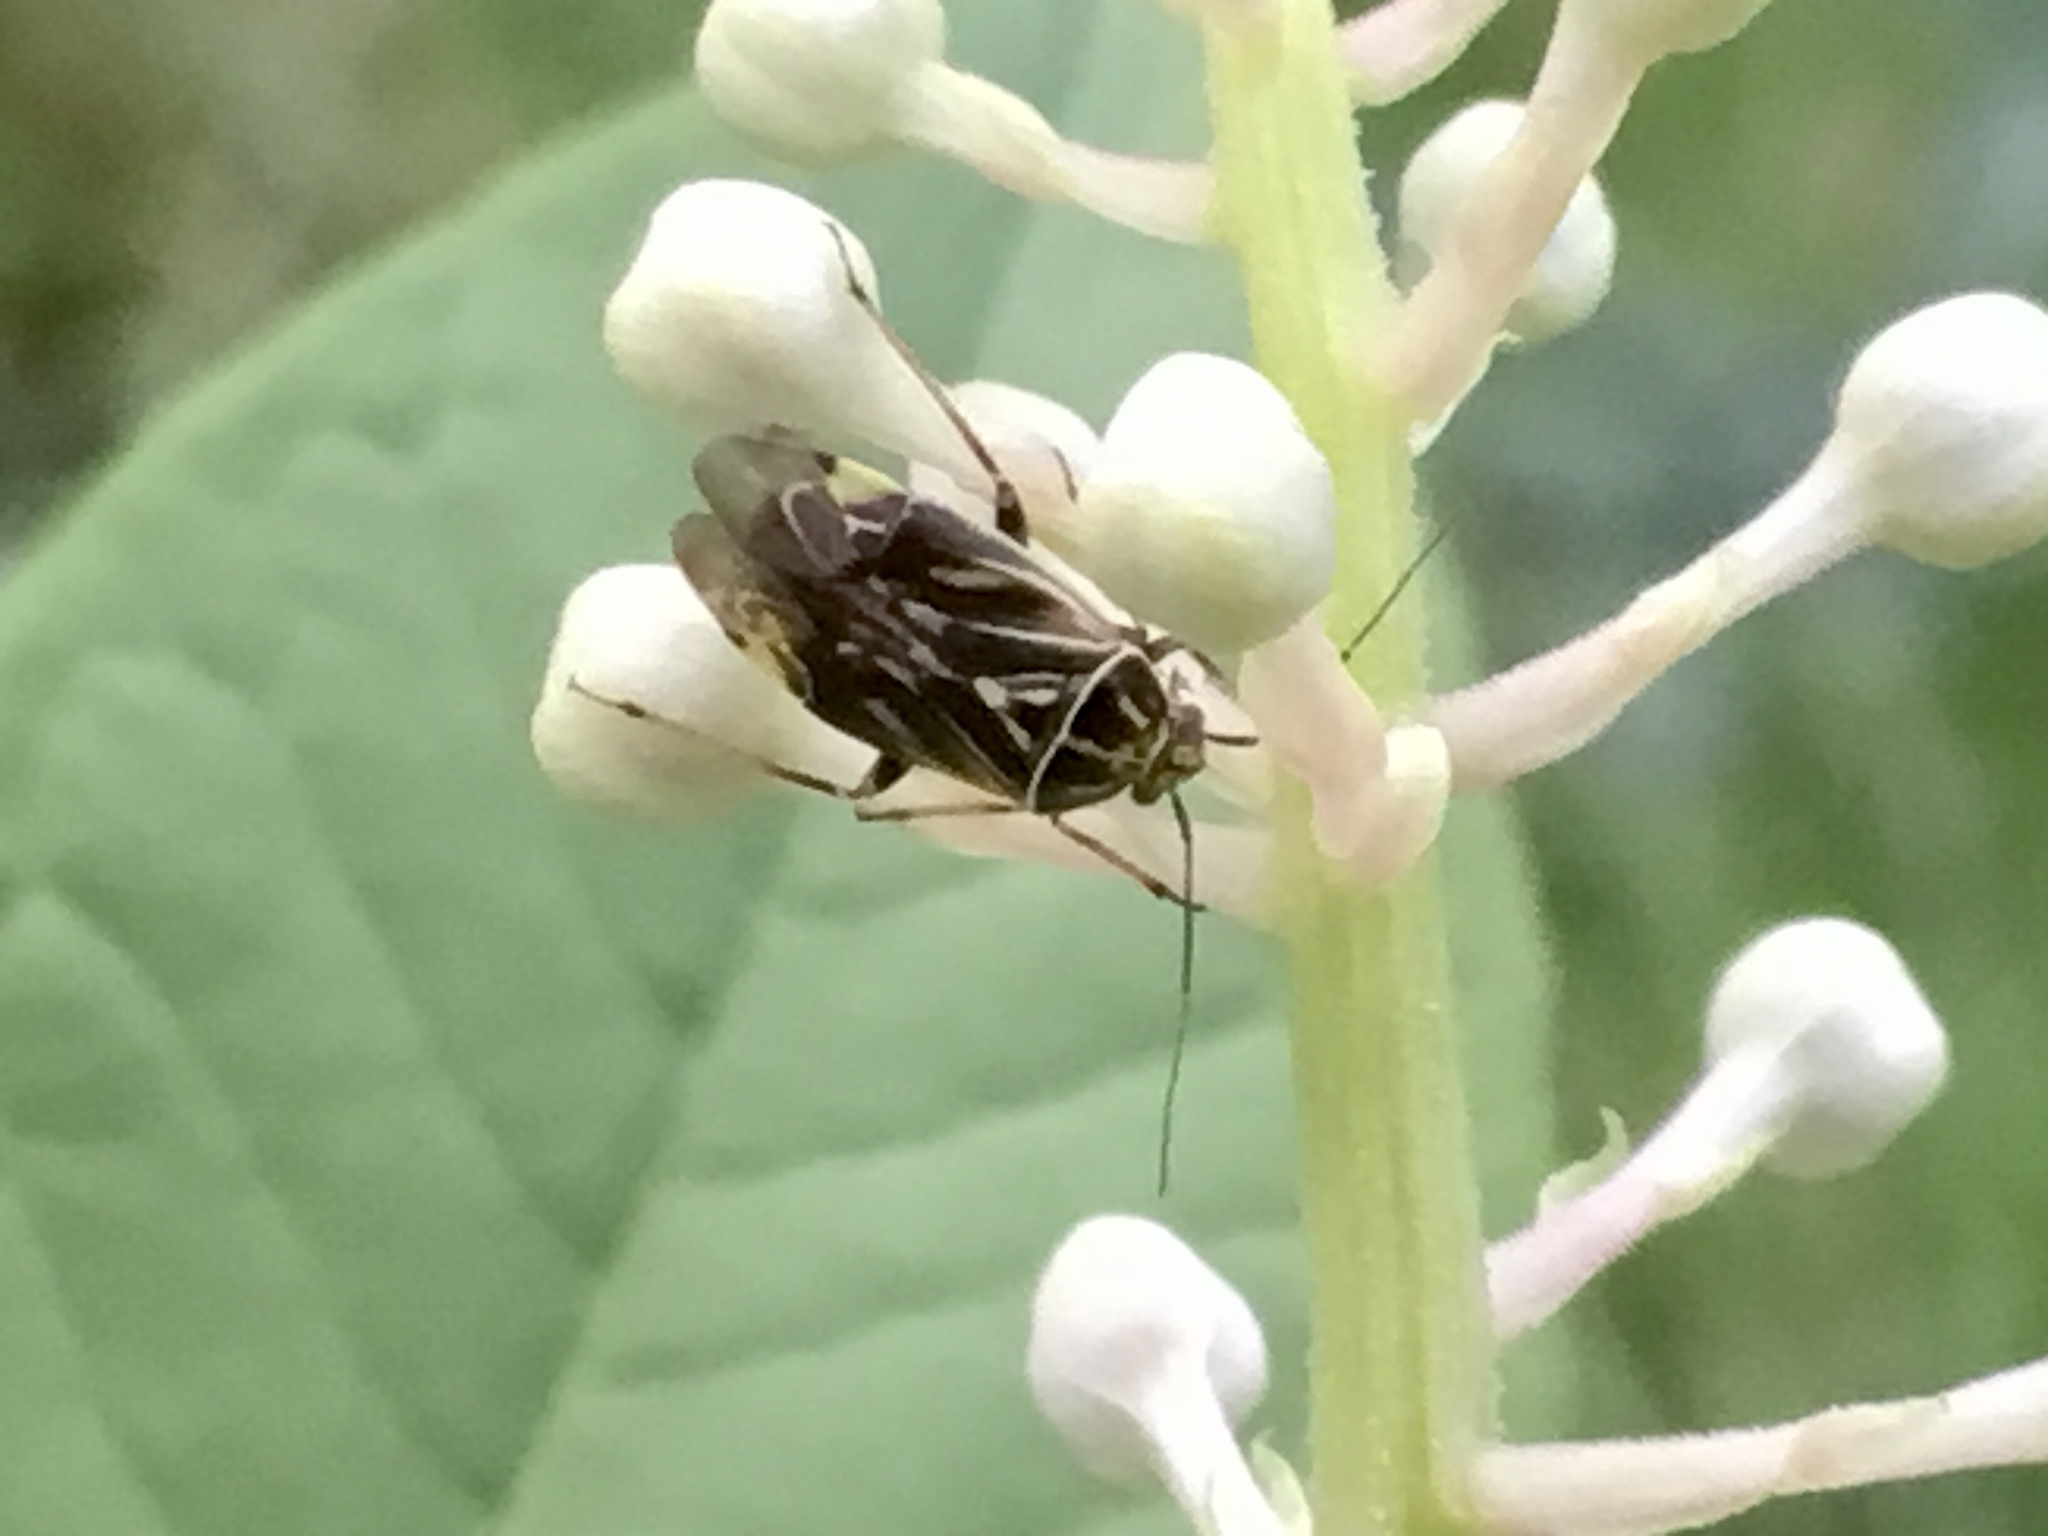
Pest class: lygus_bug